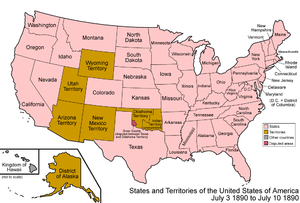
Cet article retrace la chronologie de l'évolution territoriale des États-Unis. Il liste les modifications géographiques intérieures et extérieures de ce pays.